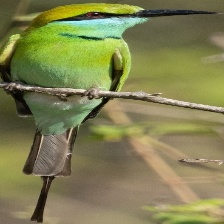
Species: ASIAN GREEN BEE EATER
Scientific name: MEROPS ORIENTALIS
ImageNet parent category: bee_eater